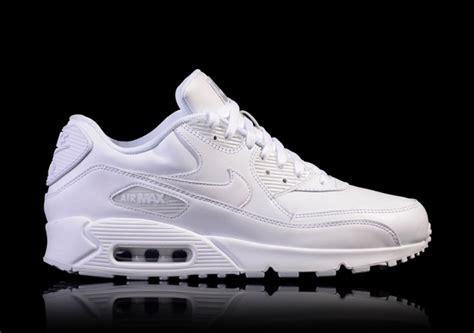
Brand: Nike
Model: Air Max 90 Leather